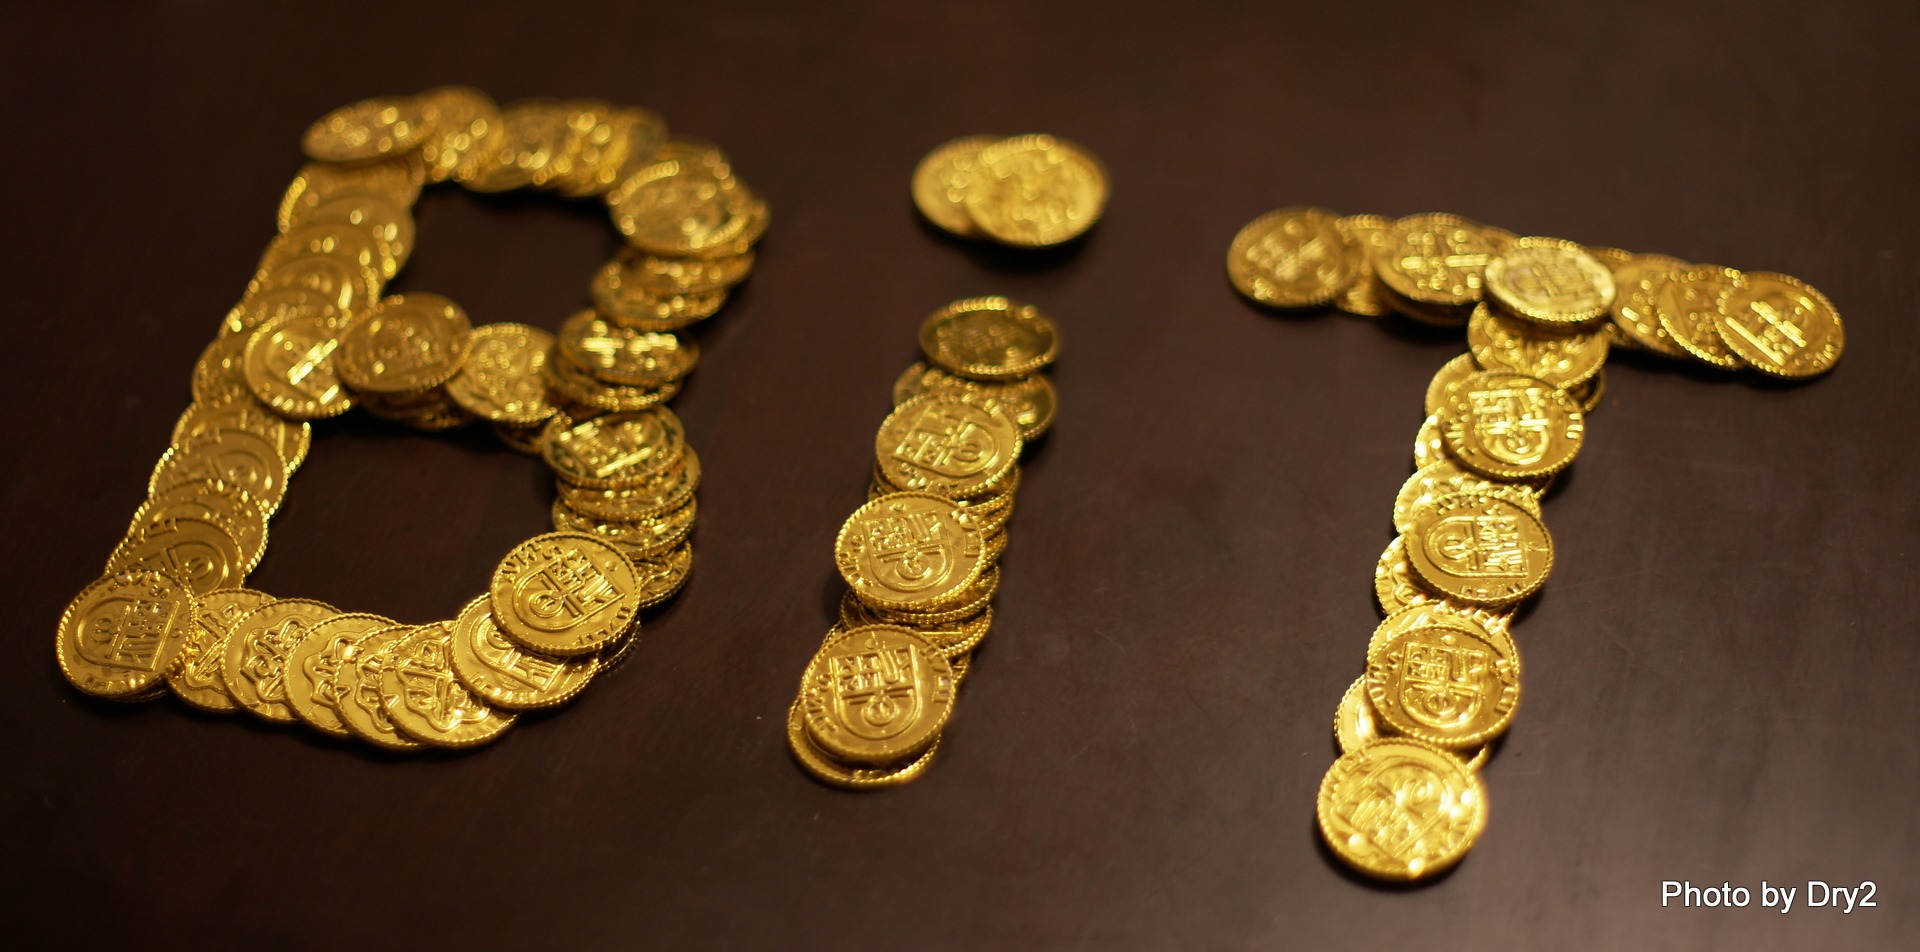
chain, number, metal, money, business, material, jewellery, cash, font, gold, brass, currency, change, bronze, rich, savings, coins, pennies, deposit, finance, wealth, budget, earnings, revenue, dollars, bitcoin, fashion accessory